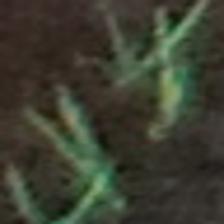
Label: clustered